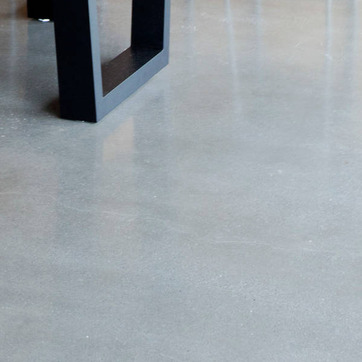
Material: polishedstone